Victor Martins

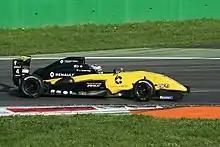
Martins driving in the 2018 Formula Renault Eurocup

After driving for them during post-season testing, Martins signed to race with the R-ace GP outfit for the 2018 Formula Renault Eurocup. Martins took his first Eurocup win during the midpoint of the season at the Red Bull Ring, and later another at Spa-Francorchamps. Overall, he claimed two pole positions and six podiums, which placed him fifth in the overall standings. Martins also contested the NEC championship, claiming his maiden Formula Renault victory at Monza. Following the third round however, Martins was ineligible for points, which ranked him sixth.